Discover Card

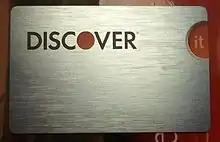
"Discover it", the flagship credit card issued by Discover Financial Services

In October 2004, the Supreme Court of the United States chose not to review a ruling in Discover's favor that challenged exclusionary policies of Visa and MasterCard, stating that MasterCard and Visa were violating antitrust regulations. Before this ruling, Visa and MasterCard would not allow banks to issue a Discover or American Express card if they issued a Visa or MasterCard. Within days of the court ruling, Discover filed a lawsuit in federal court seeking damages from Visa and MasterCard.